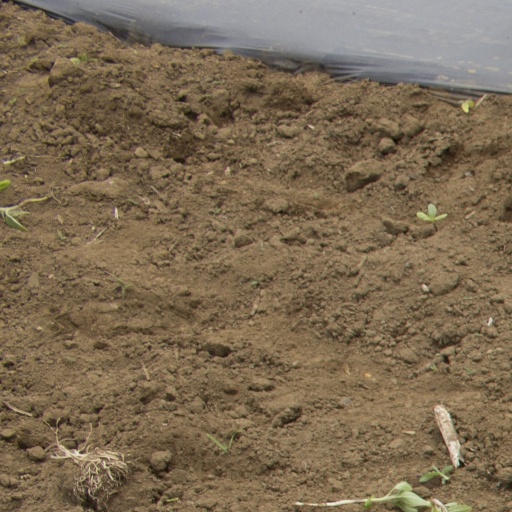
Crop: Jerusalem artichoke